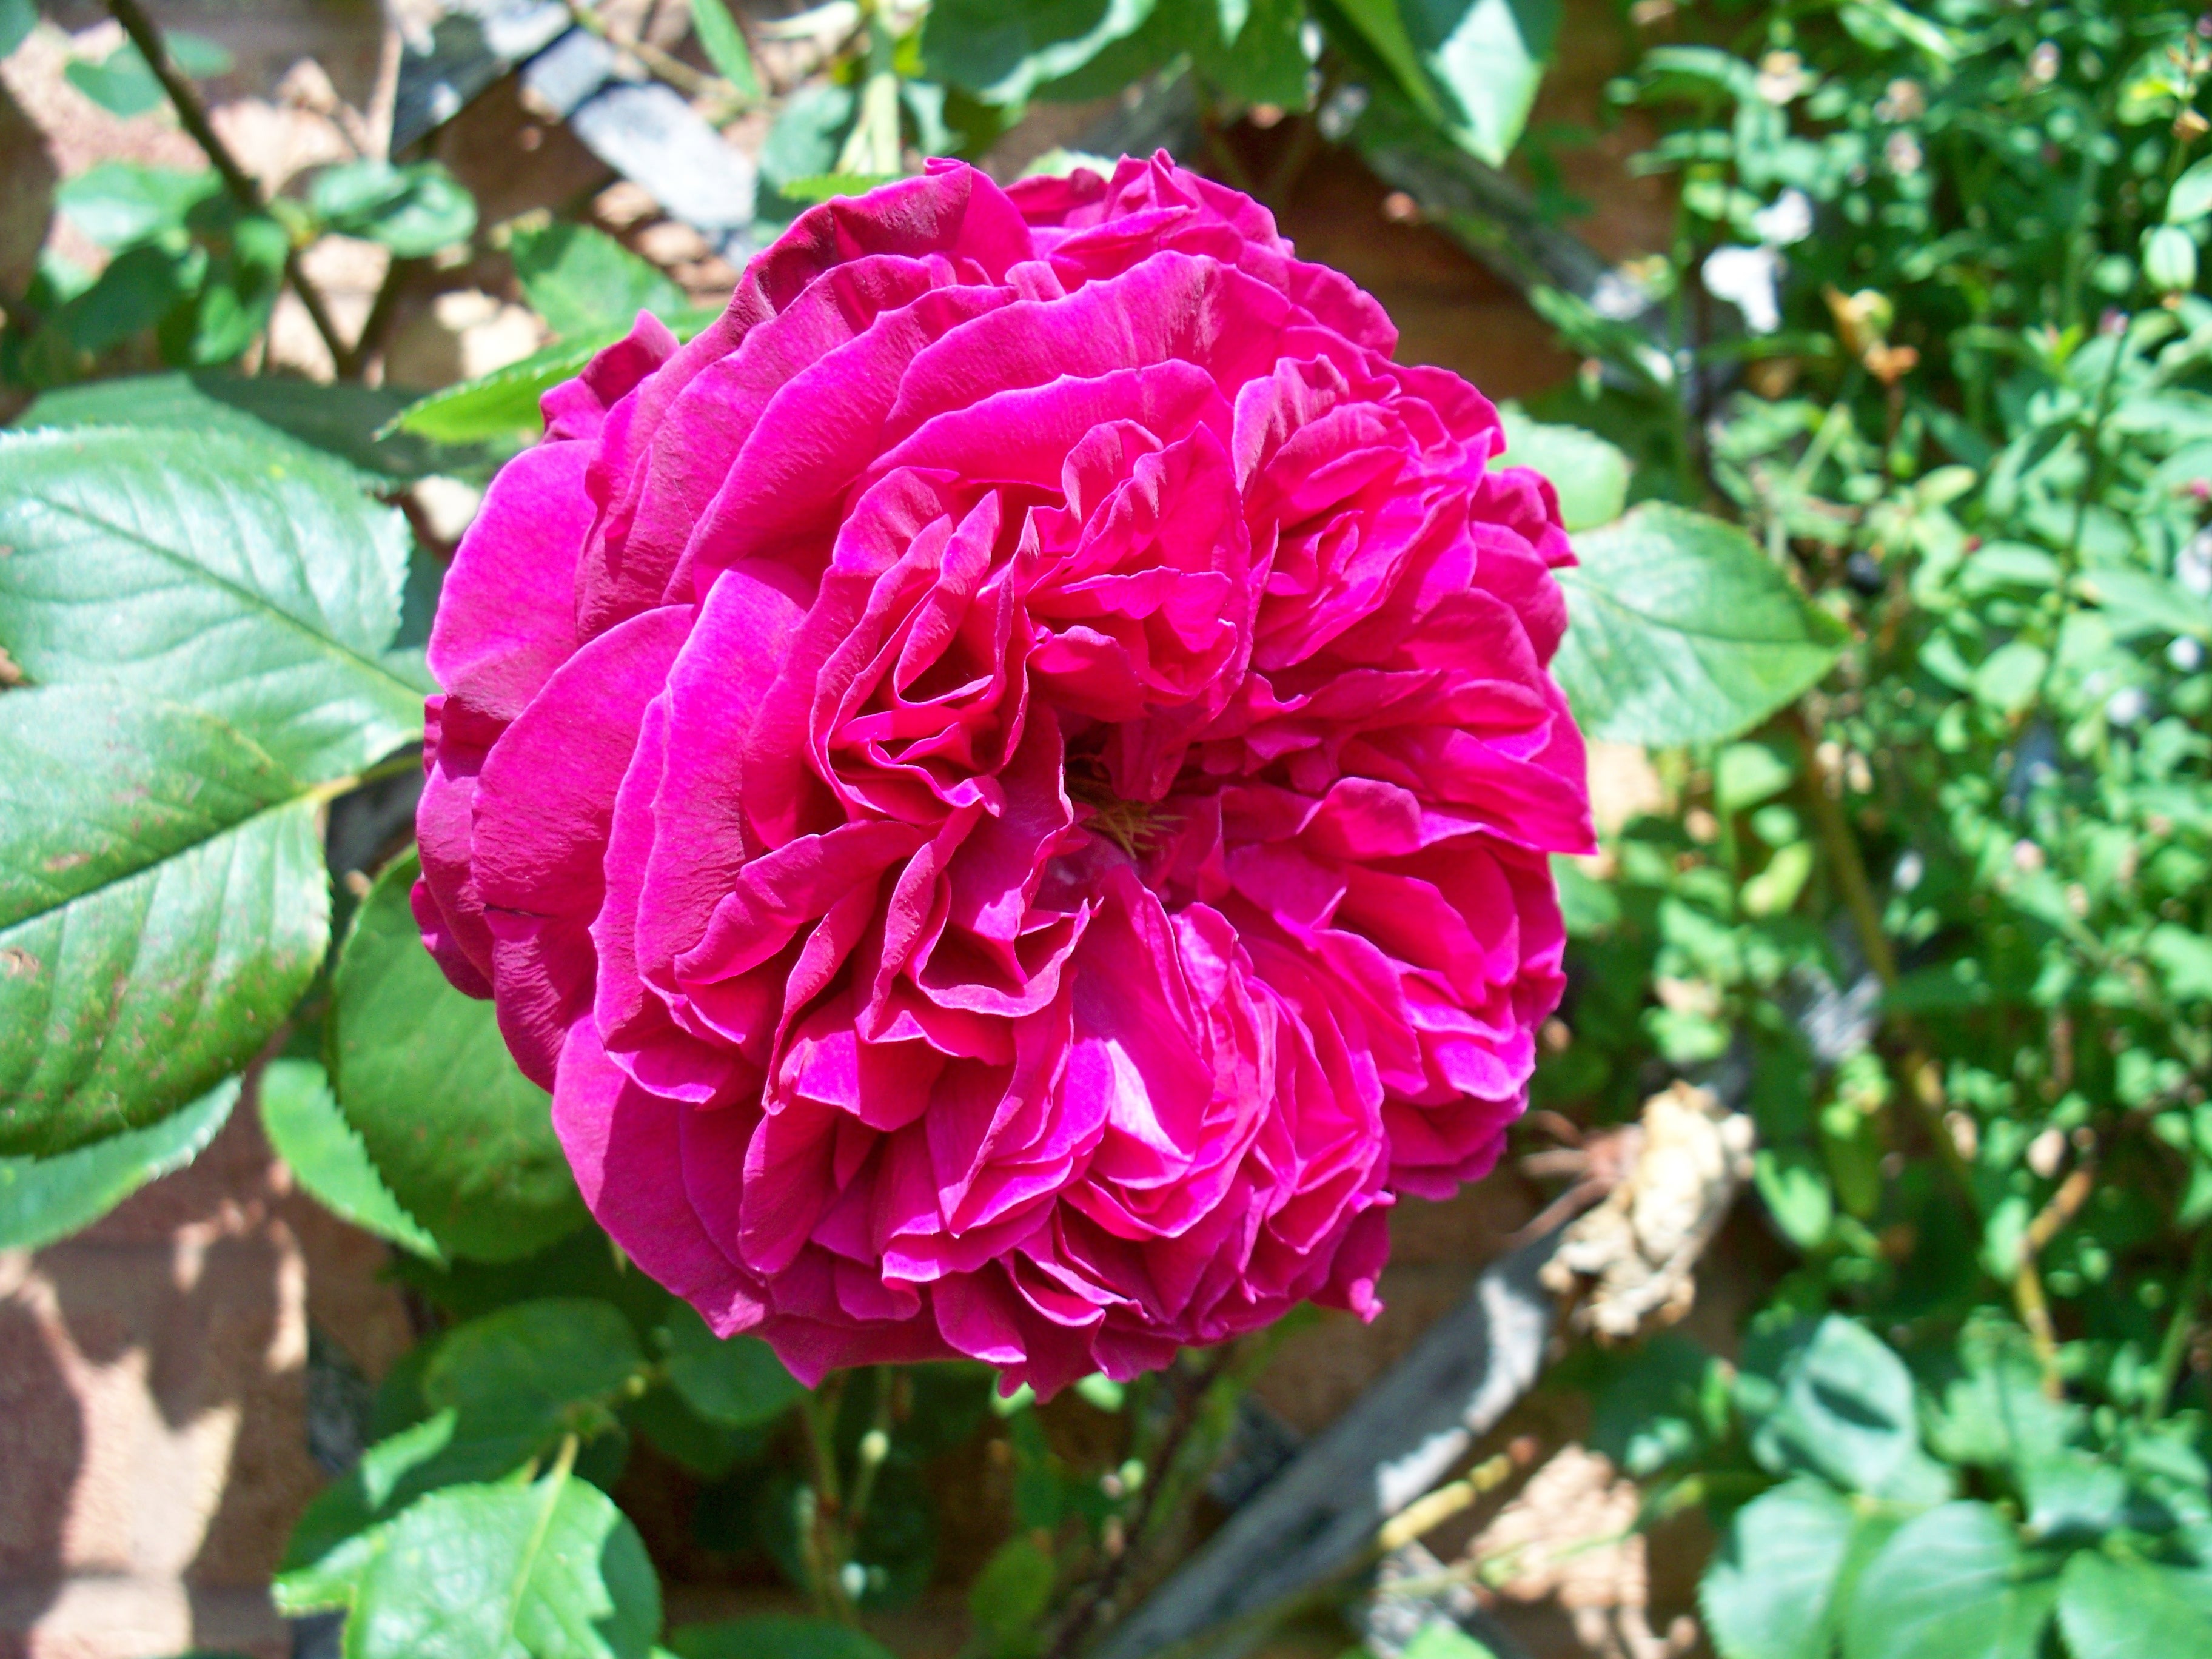
plant, flower, petal, rose, botany, flora, red rose, close up, large, peony, floribunda, flowering plant, garden roses, rose family, climbing rose, annual plant, land plant, rosa centifolia, rosa gallica, turkish delight rose